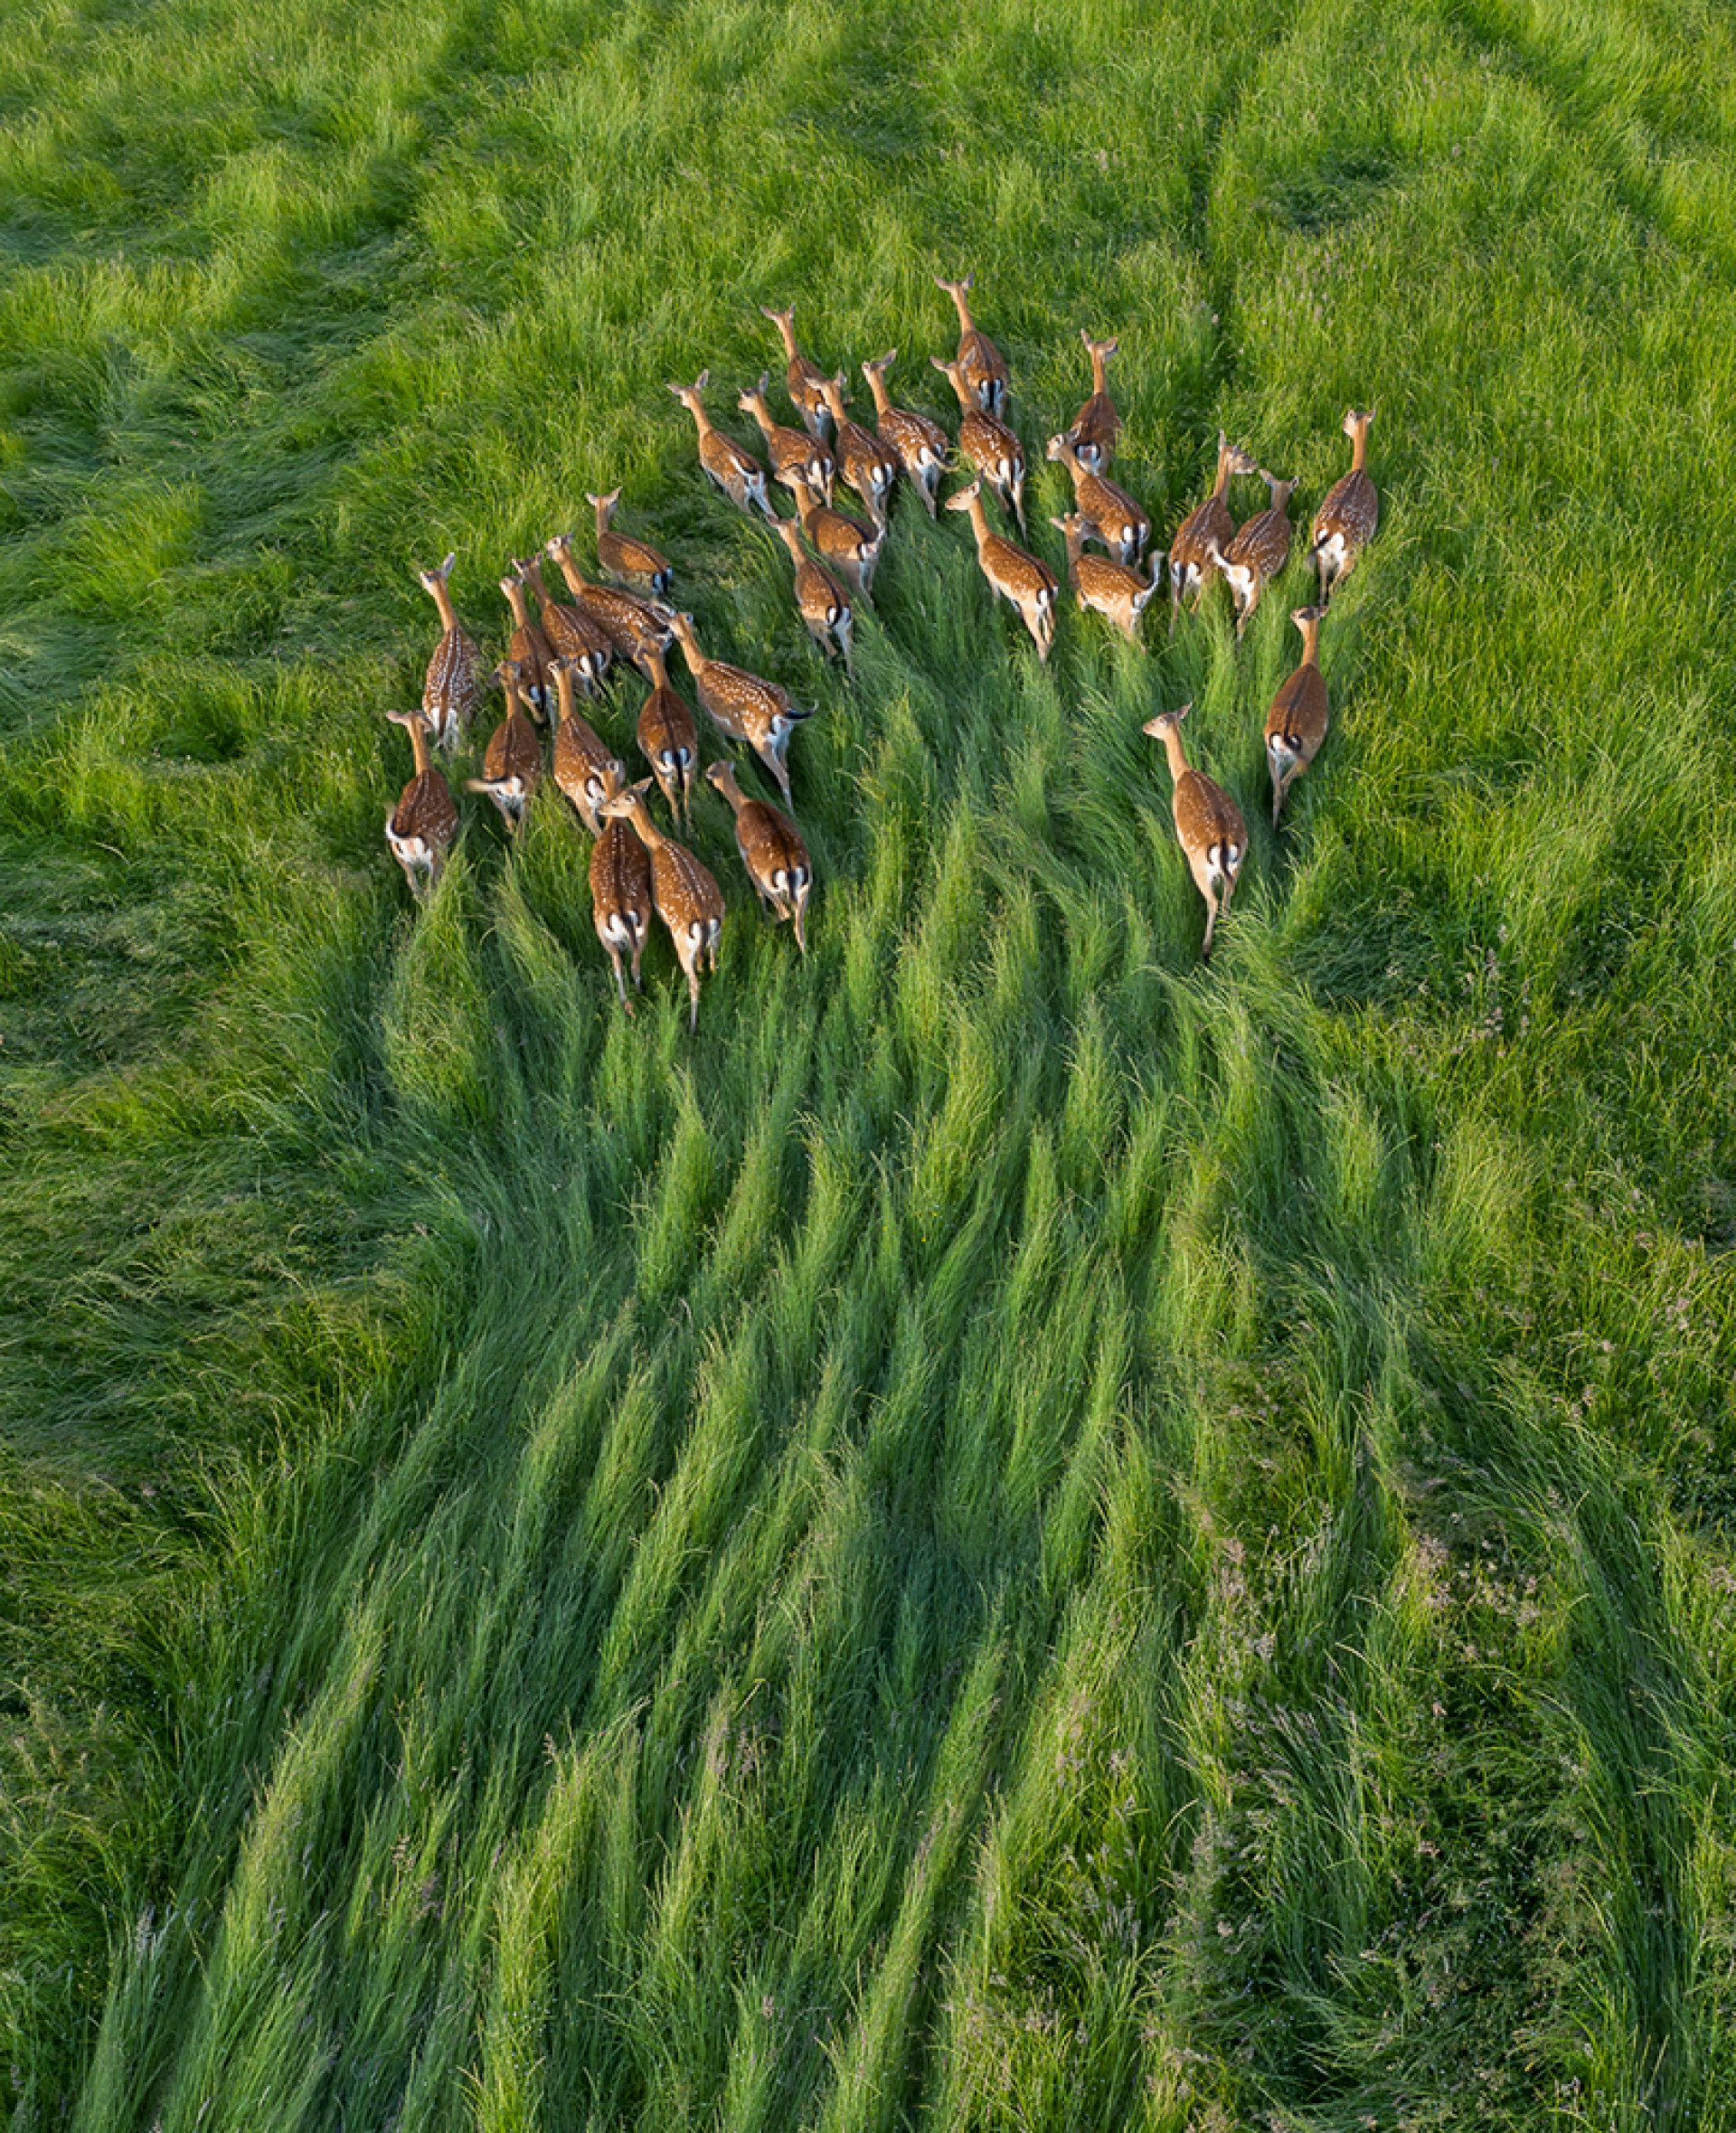
green, grass, grassland, natural landscape, grass family, plant, wildlife, lawn, landscape, paddy field, field, meadow, groundcover